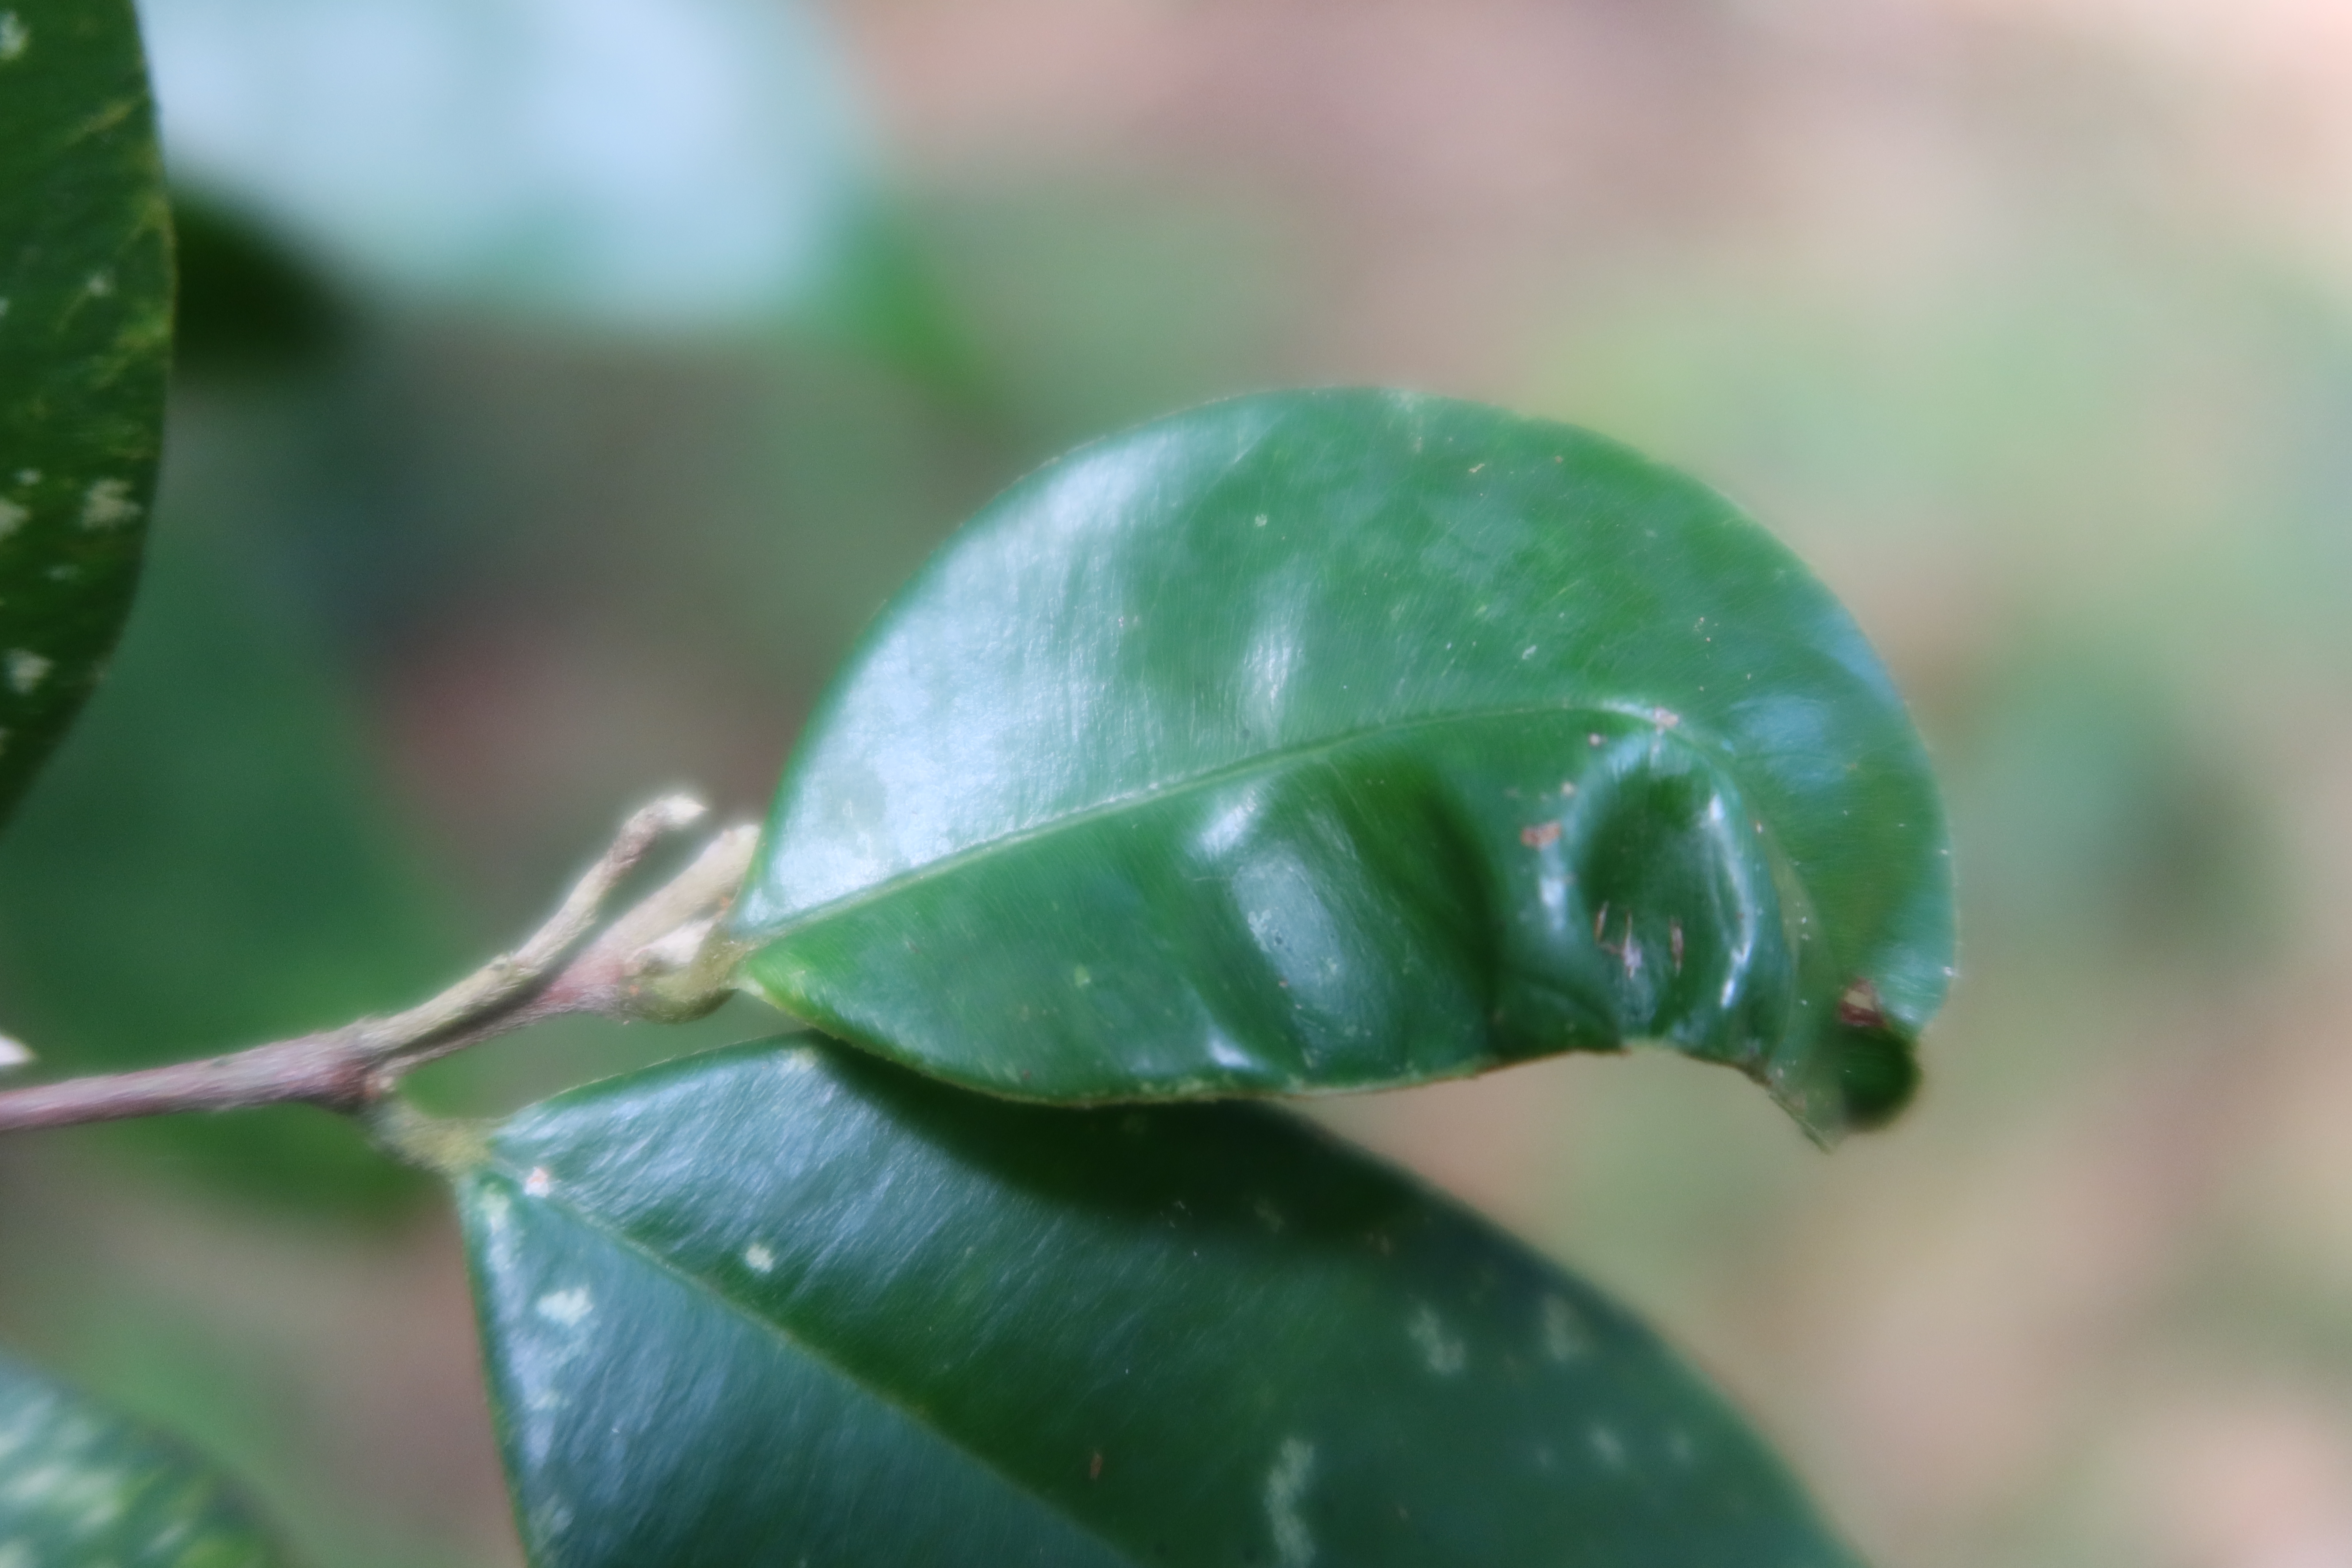
Label: Mosaic Viruses